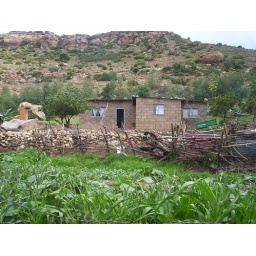
My house in Mokema, the window in the front is my room